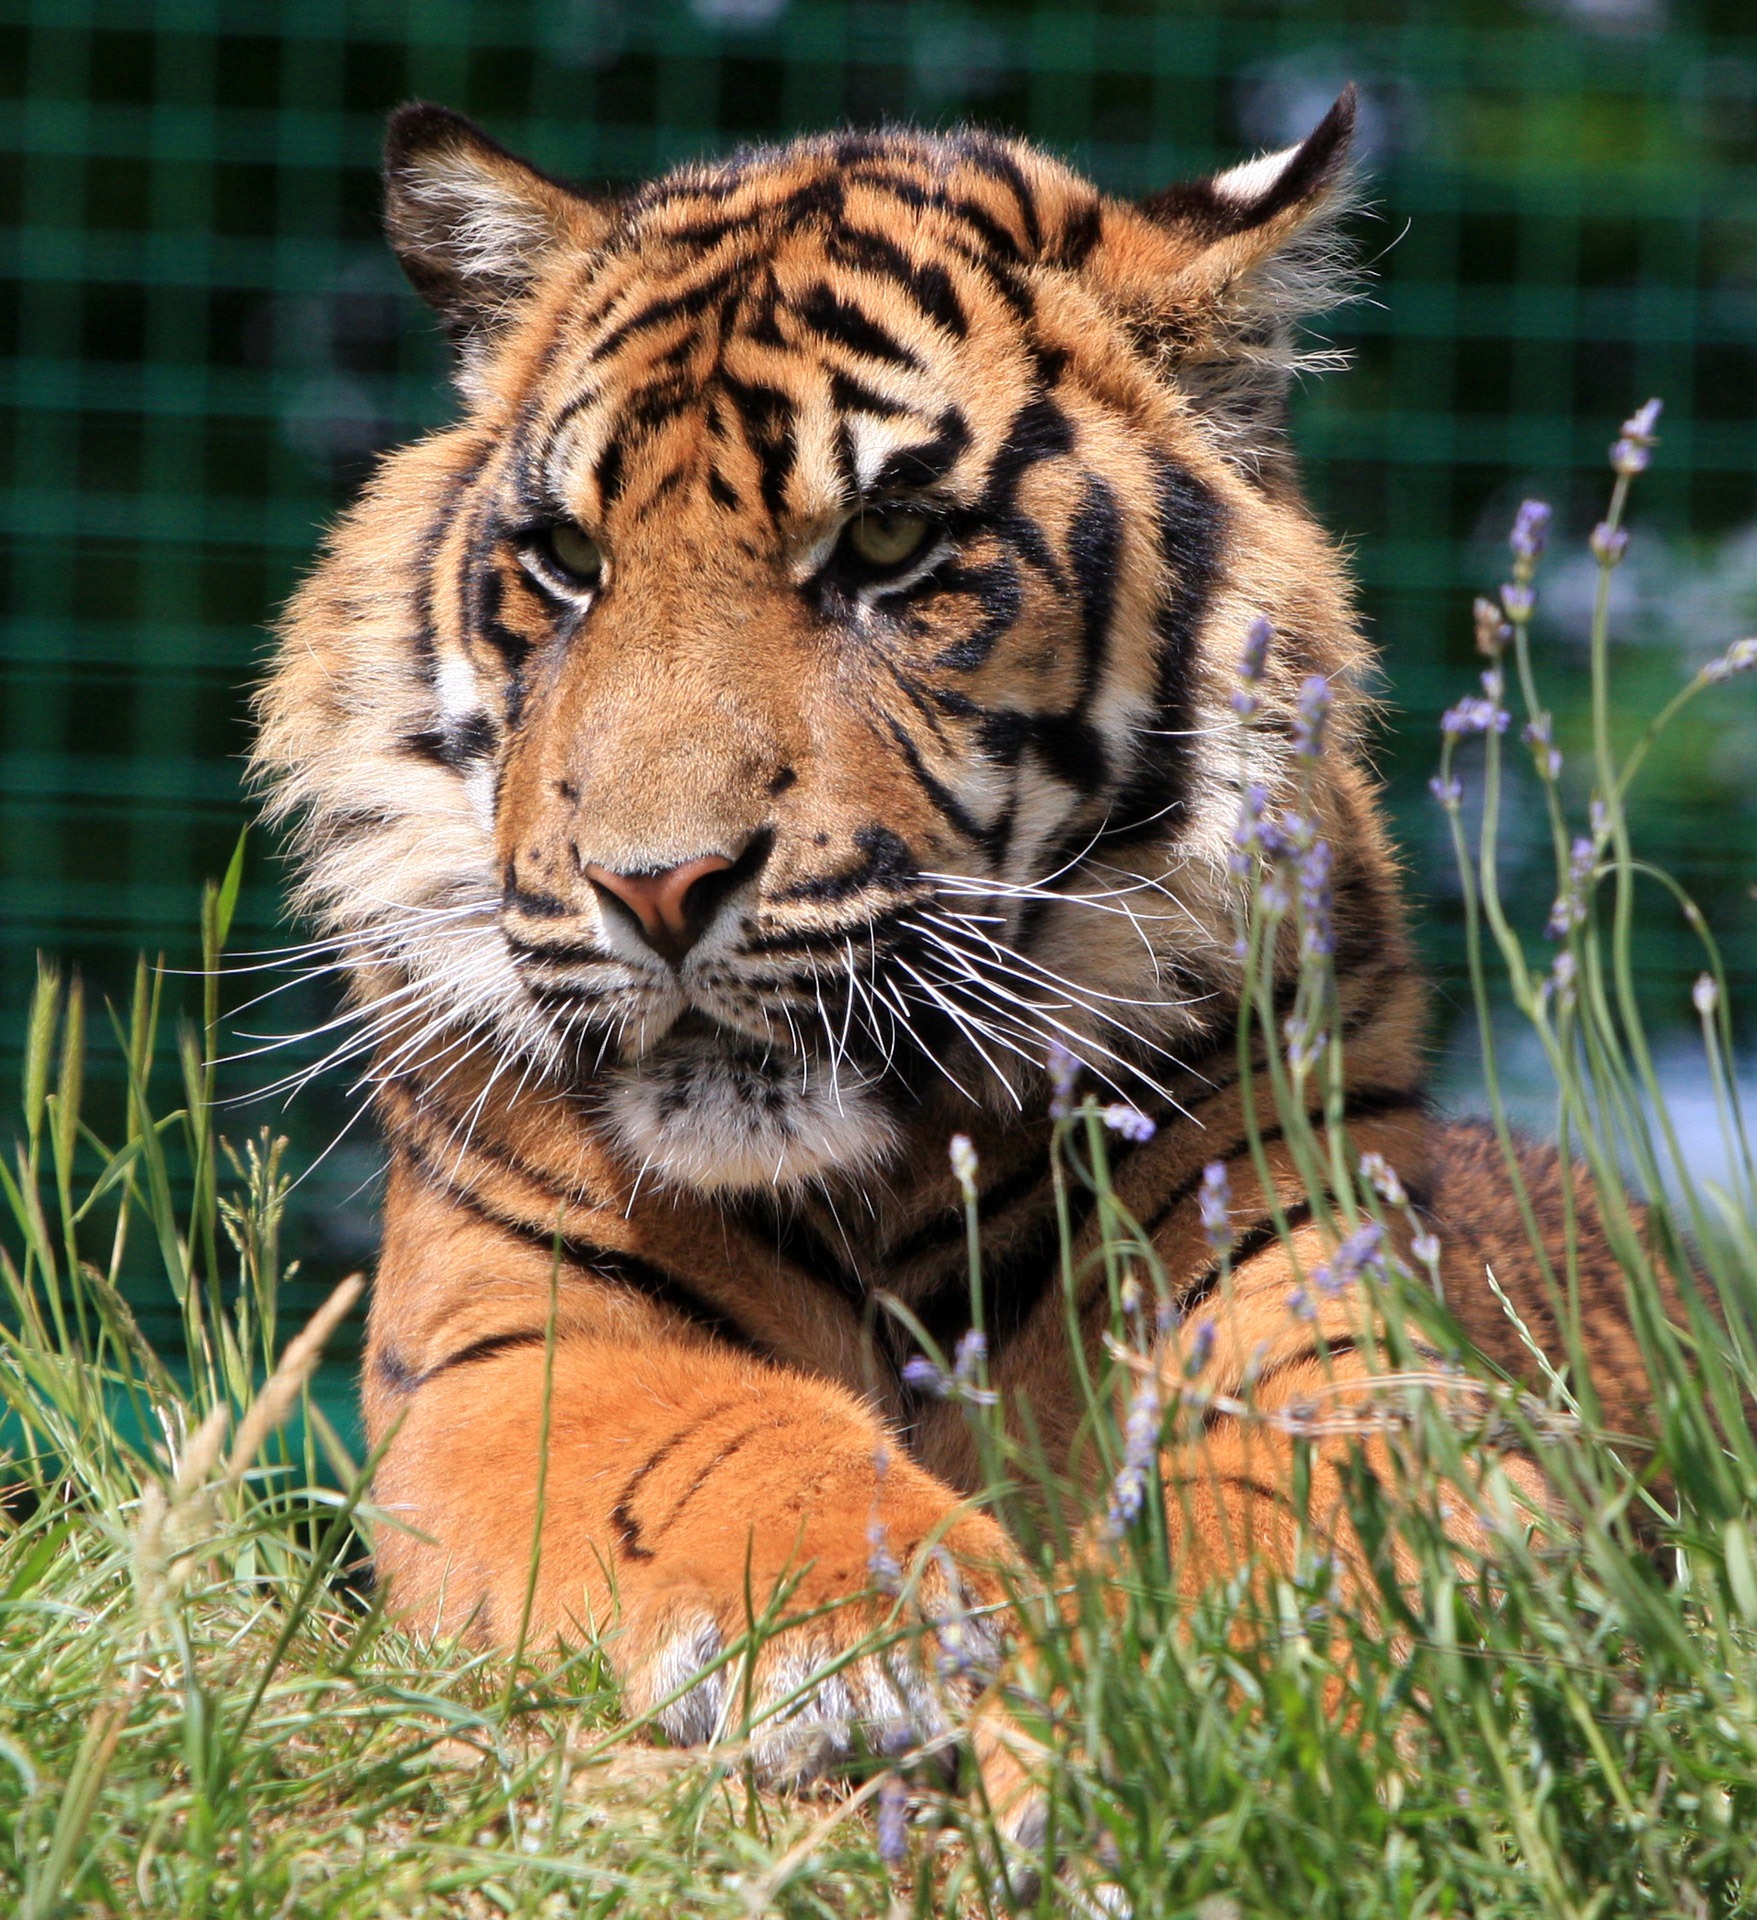
nature, animal, cute, photo, wildlife, zoo, mammal, fauna, big cat, close up, outdoors, whiskers, tiger, vertebrate, beautiful, image, cub, nobody, tiger cub, sumatran, big cats, sumatran tiger, cat like mammal, young portrait